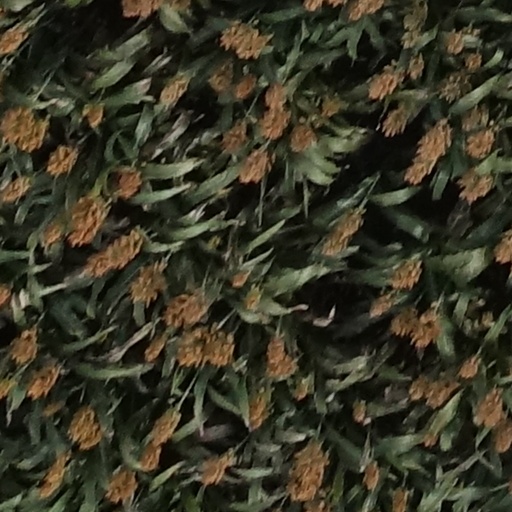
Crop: sorghum